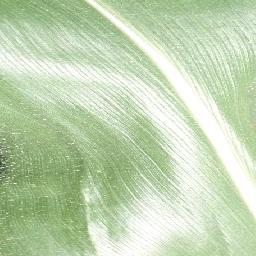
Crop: corn
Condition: (maize)_healthy